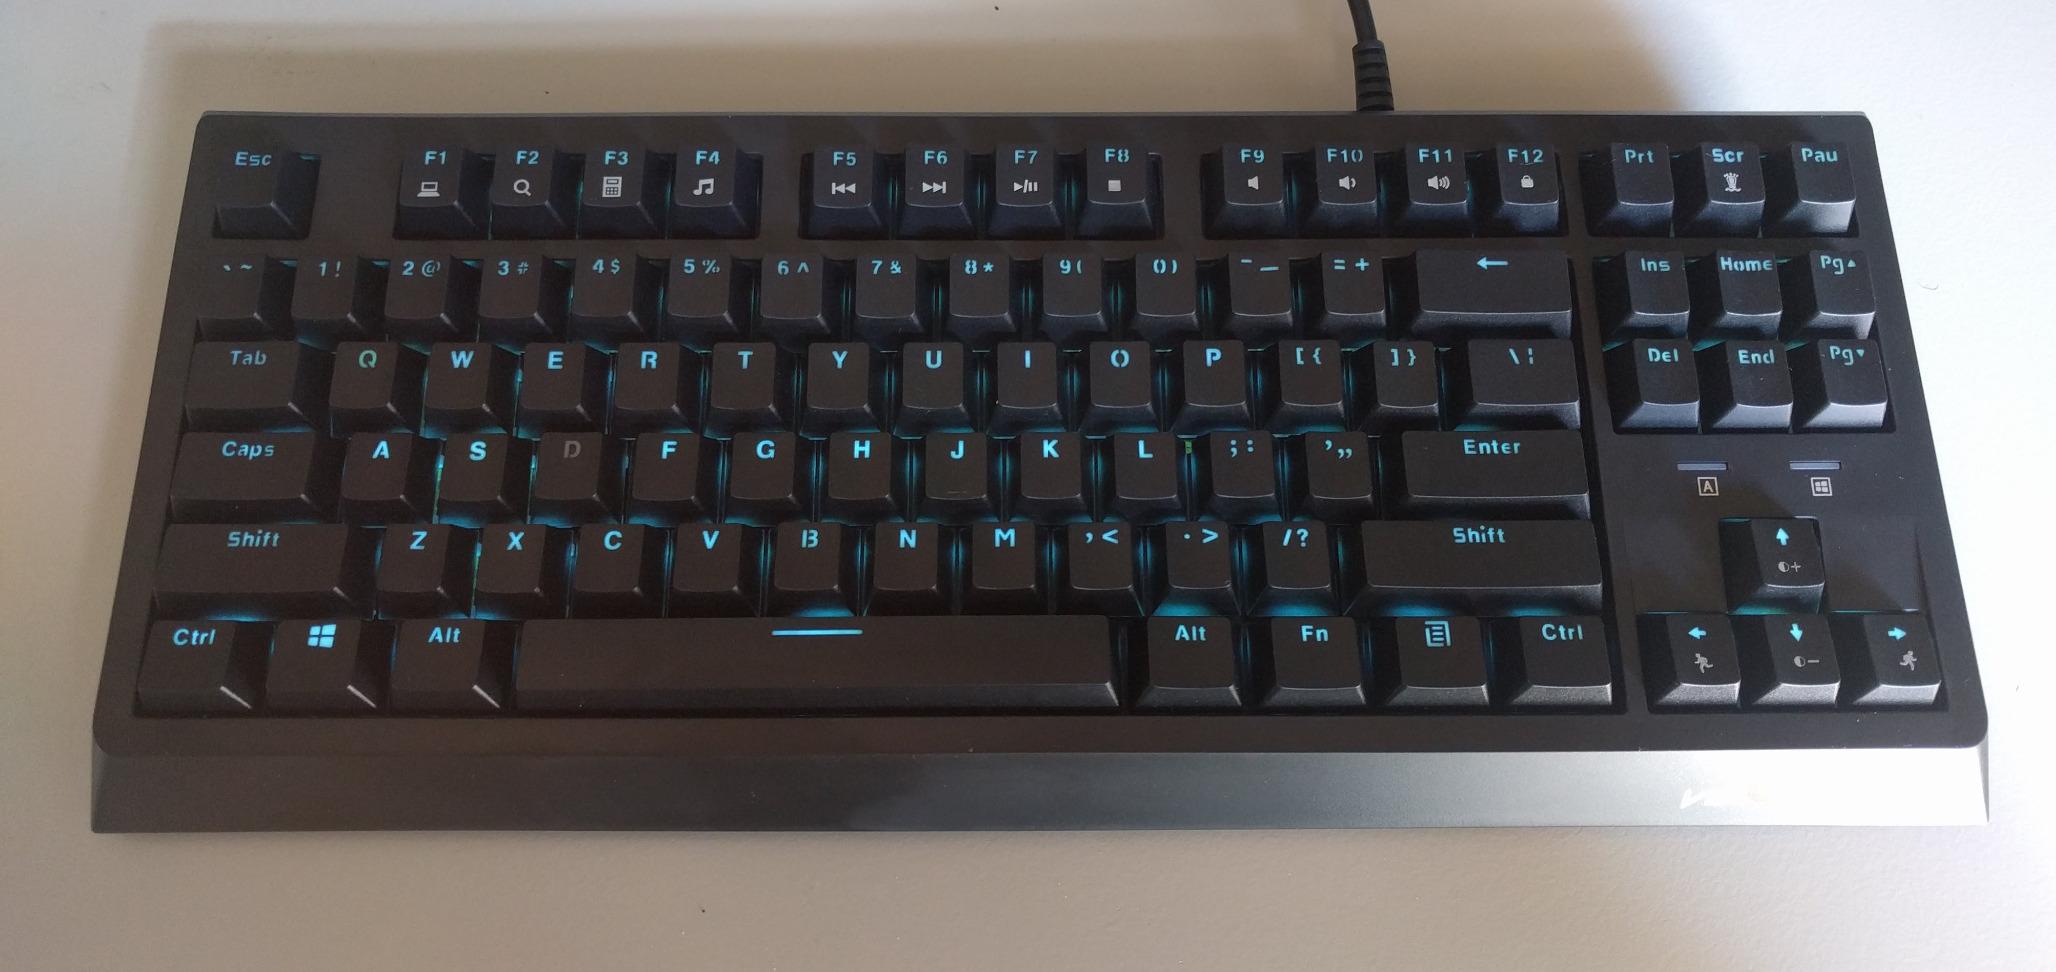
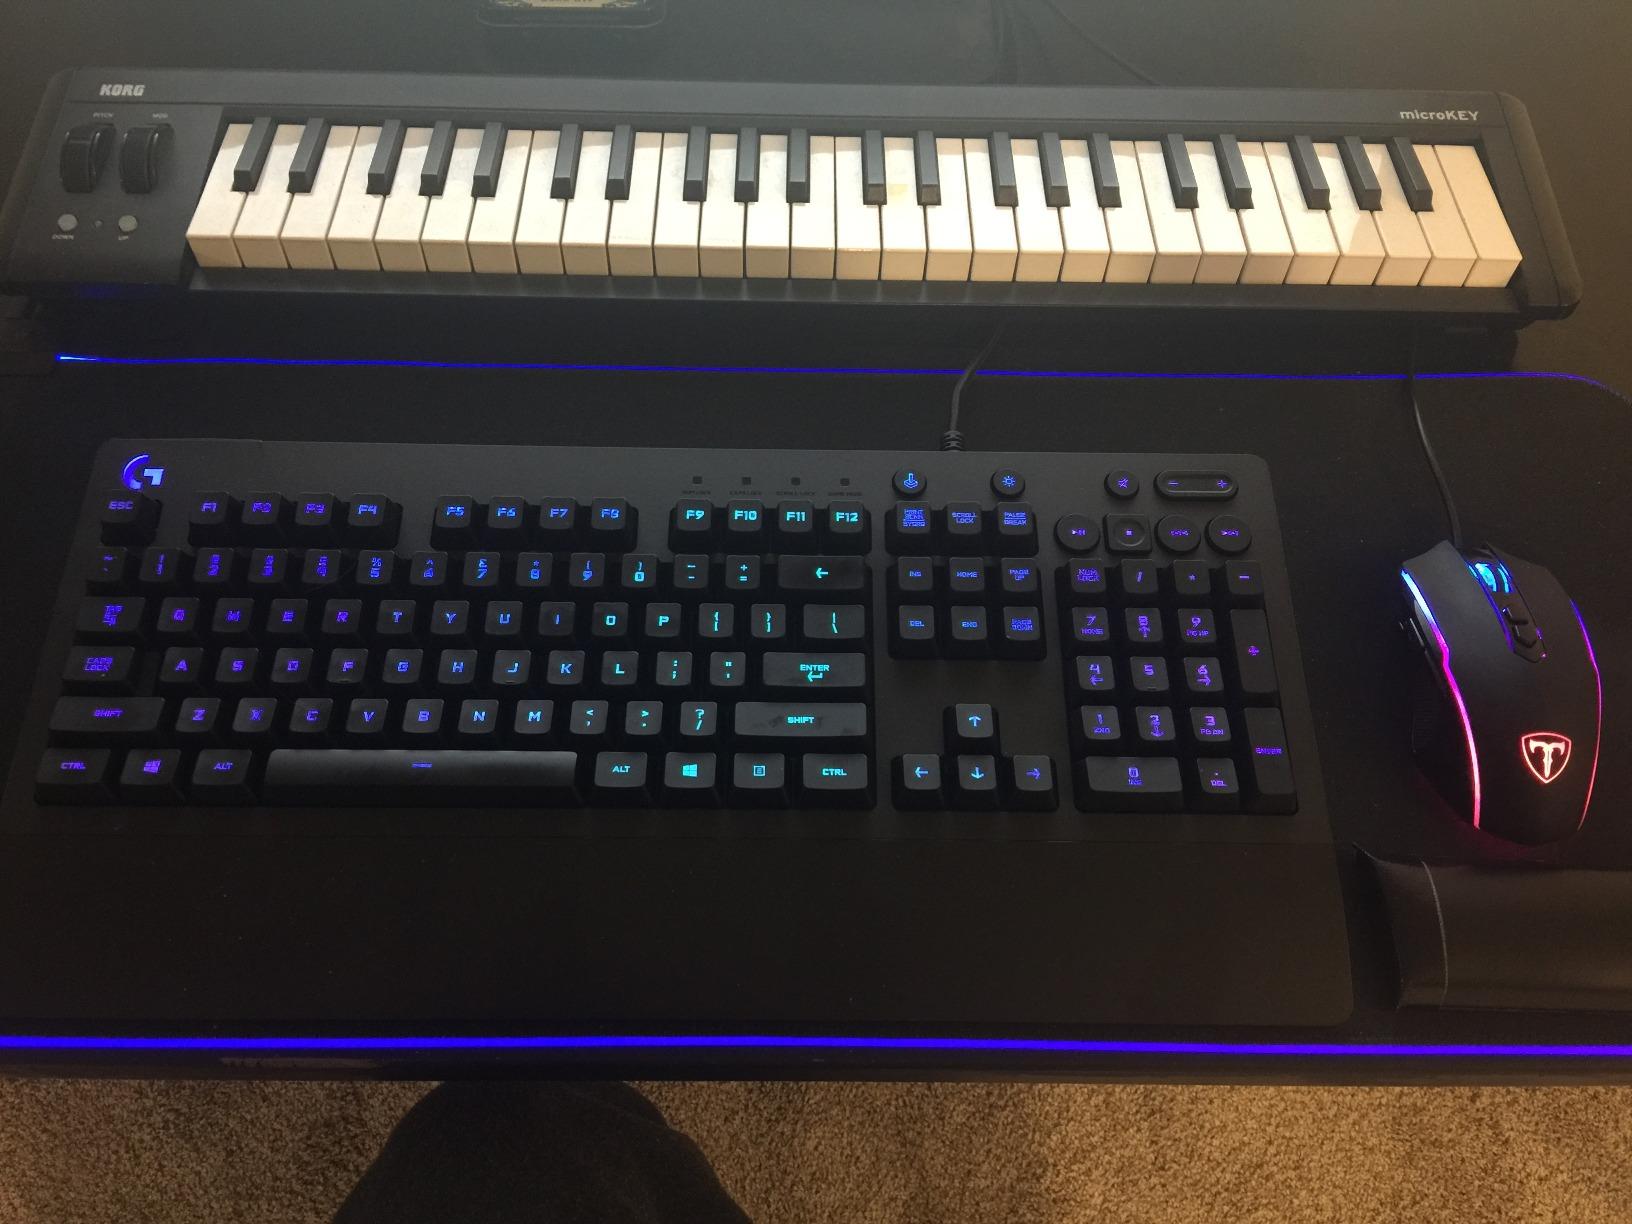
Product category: keyboard
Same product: no